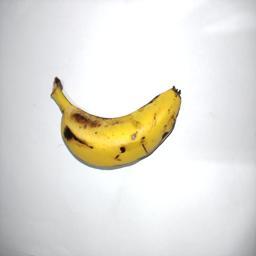
Ripeness: Ripe